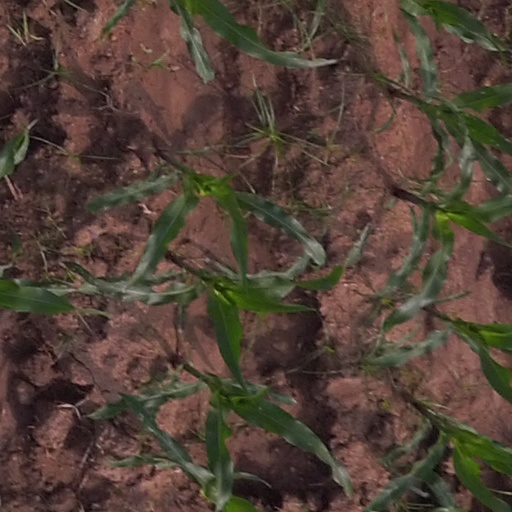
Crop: maize; corn